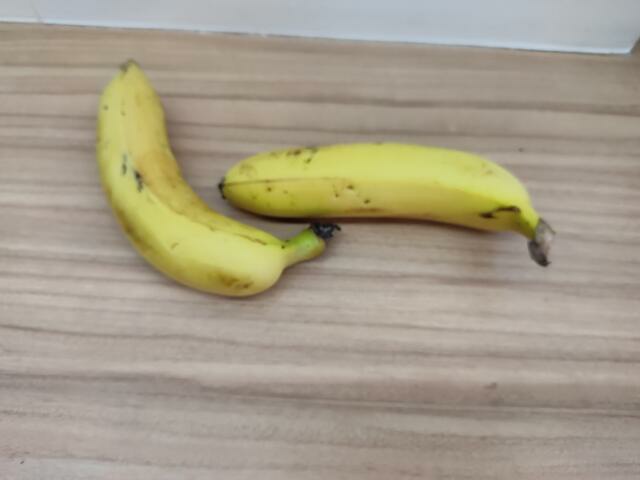
Label: Ripe_Banana